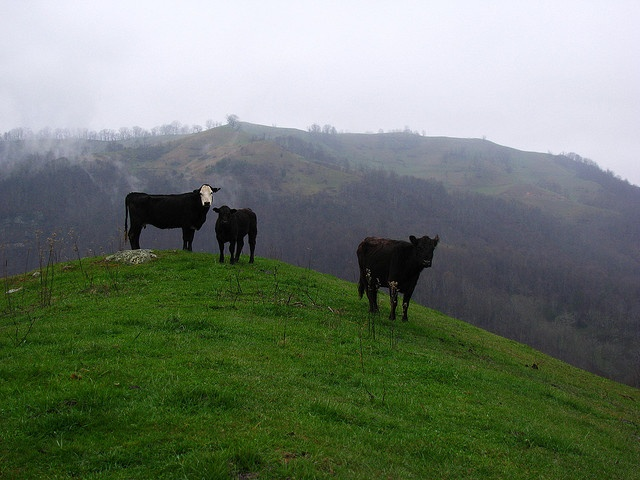
A group of cattle standing on top of a lush green hillside.
three cows standing on top of a grassy hill
Cattle standing on a hill in fog
Three cows standing atop a hill in a field.
Three cows stand at the top of a grass-covered hill.